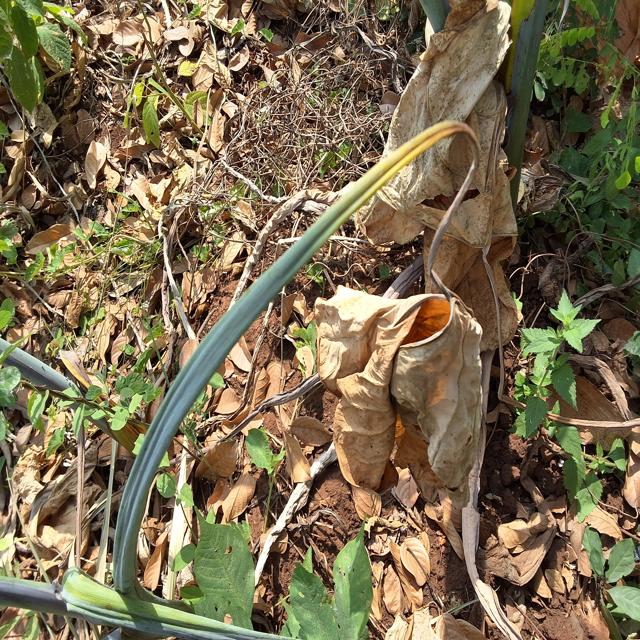
Label: Late_Blight